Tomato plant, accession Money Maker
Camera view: tilt-top (135 deg); turntable rotation: 90 degrees
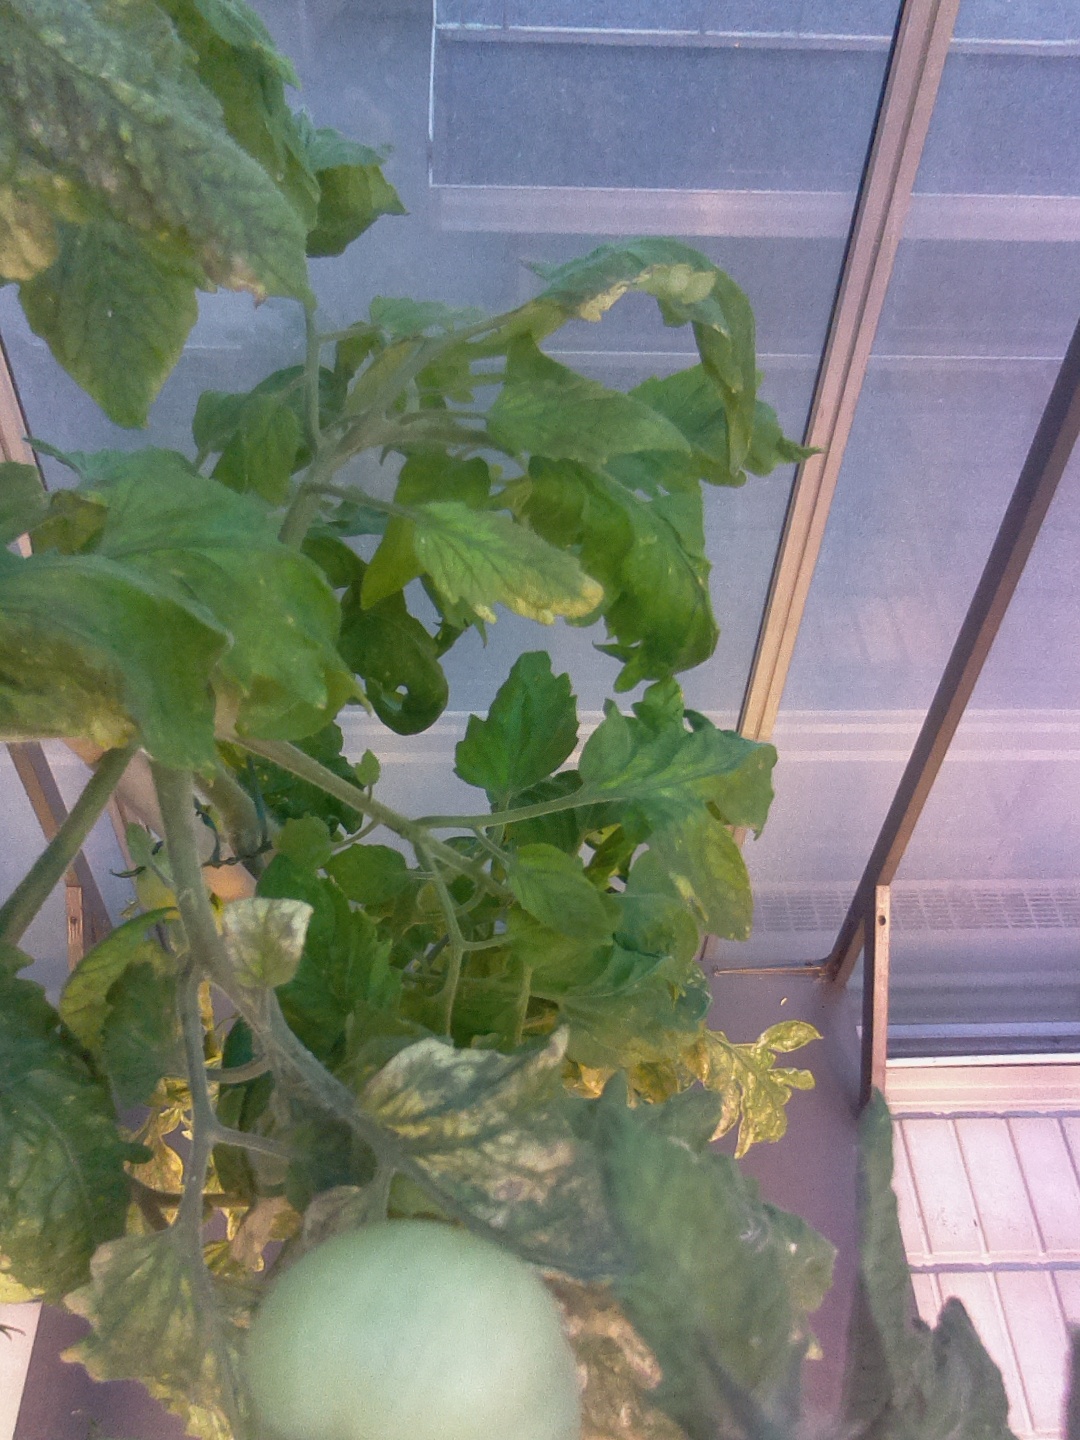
BBCH growth stage 79: 90% -100% of final fruit size